Yaaram

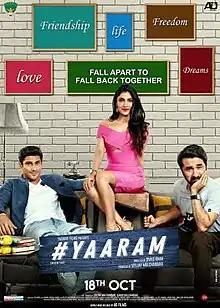
Theatrical release poster

#Yaaram is a 2019 Indian romantic comedy film directed by Ovais Khan and produced by Vijay Mulchandani, Deepak Mulchandani and Karan Mulchandani. The film, features Prateik Babbar, Siddhanth Kapoor and Ishita Raj Sharma. The story of the film follows inter-religious relationships. Principal photography commenced in July 2018 in Mauritius. It was released on 18 October 2019.